The Smile Machine

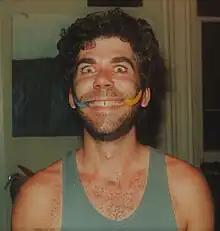
The Smile Machine

"The Smile Machine" consists of two plastic hooks (sustaining rods) connected by two lengths of elastic (the joy strap) which are held together by a plastic buckle (the calibration buckle). They come with "The Thirty Points of Ideaism", a series of 30 precepts meant to be read while wearing The Smile Machine. After completing the piece, Turner then took out advertisements once a week in November 1992 in "The Village Voice".